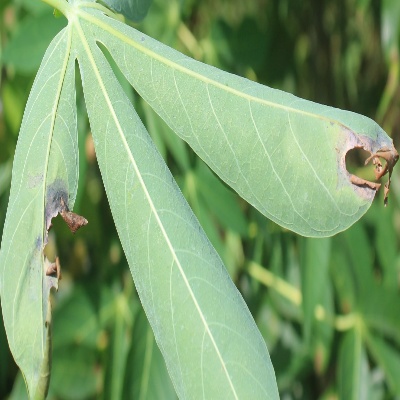
Crop: Cassava
Condition: bacterial blight